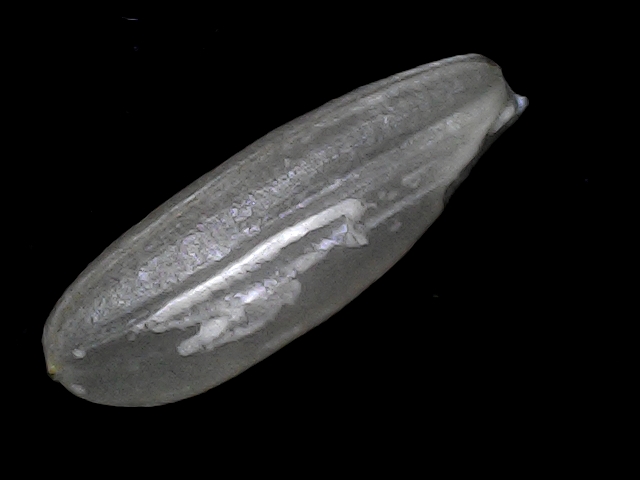
Rice variety: BD30